Hacienda Cocoyoc

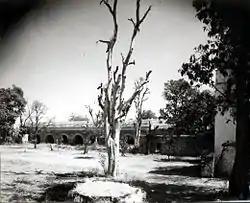
The House and Chapel.

The building of this was closely linked with the social and economic status of the owner, for at that time could not have prospered without wit chapel or church to represent the peak.